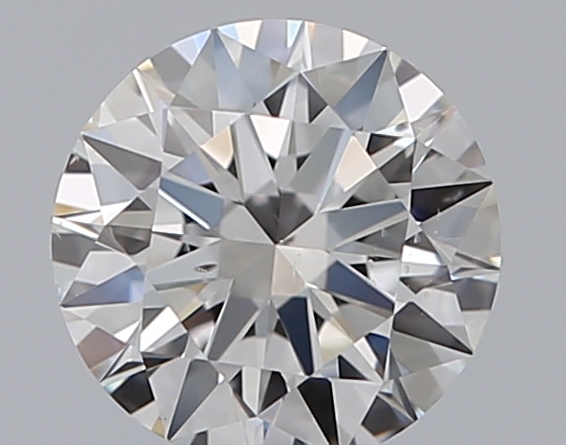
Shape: round
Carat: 0.53
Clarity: SI1
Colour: G
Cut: EX
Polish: EX
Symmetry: EX
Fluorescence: N
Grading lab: GIA
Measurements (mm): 5.24 x 5.26 x 3.15